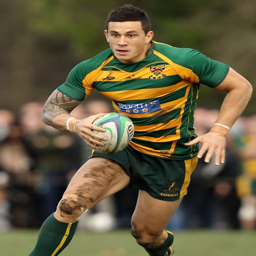
professional boxer makes a break during the match .